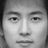
Emotion: neutral